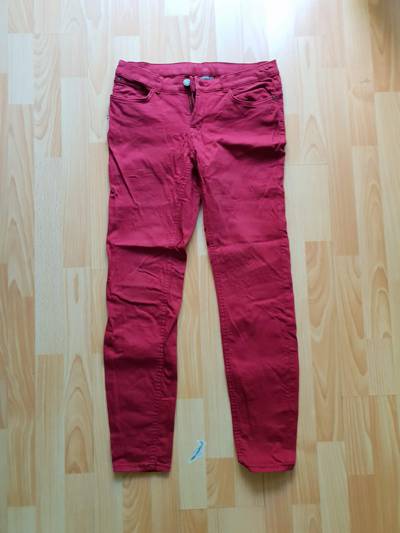
Waste category: clothes